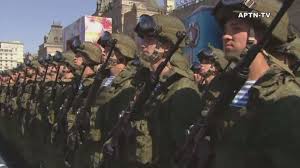
Label: Air Defense